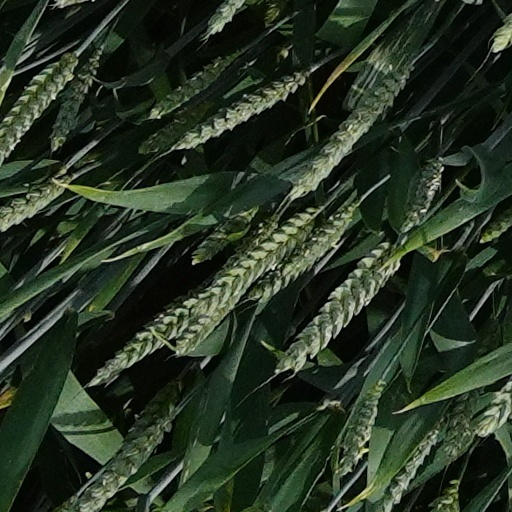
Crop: wheat